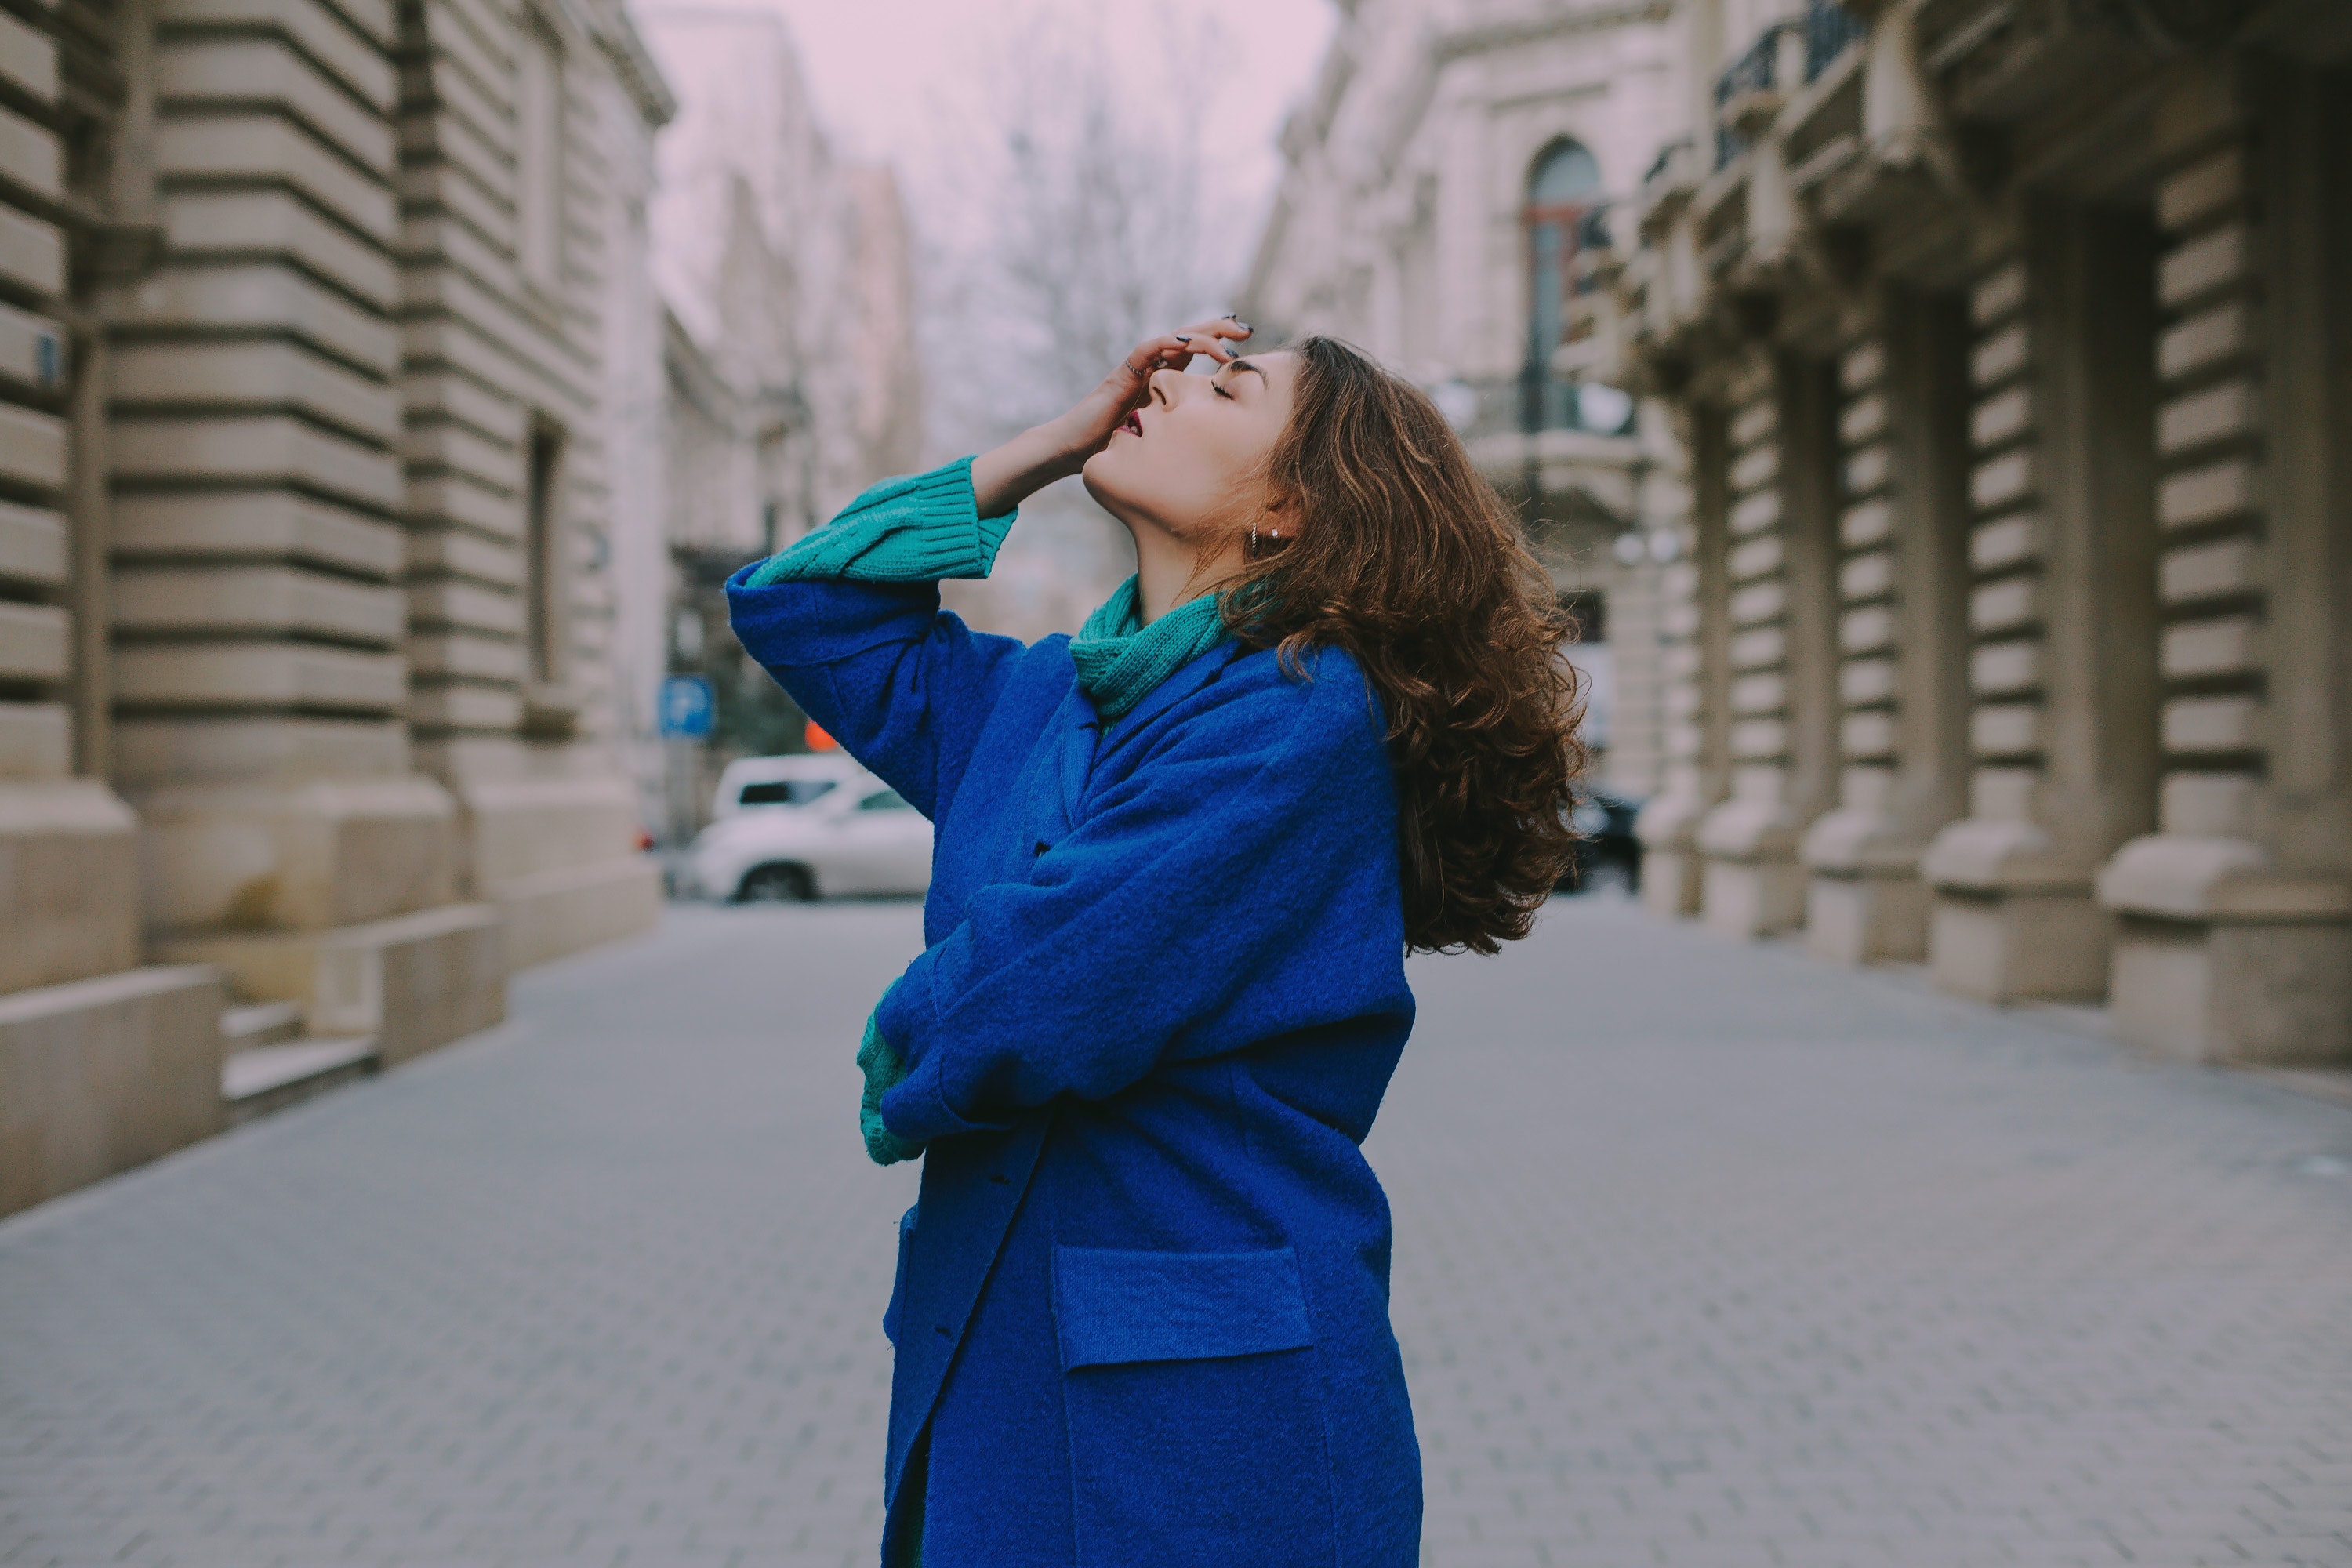
blue, photograph, street fashion, cobalt blue, clothing, green, electric blue, shoulder, beauty, turquoise, snapshot, fashion, outerwear, standing, photography, jacket, coat, smile, dress, long hair, street, neck, photo shoot, style, trench coat, sleeve, tourism, fashion design